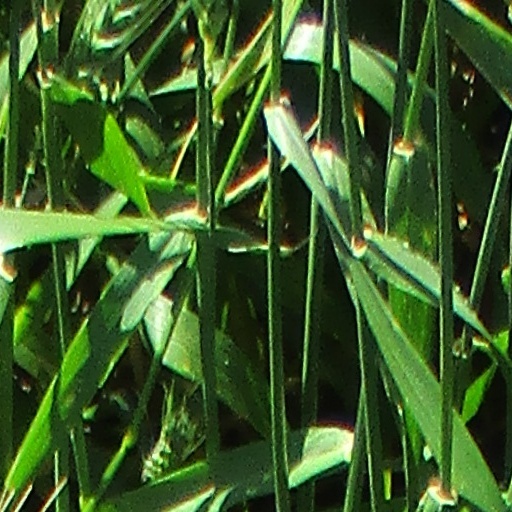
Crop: wheat